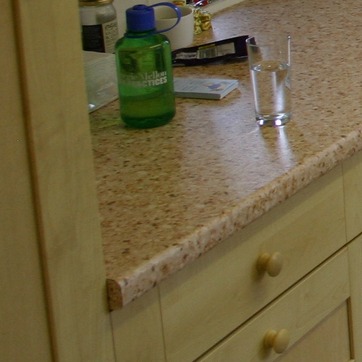
Material: polishedstone